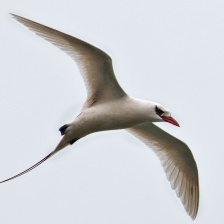
Species: WHITE TAILED TROPIC
Scientific name: PHAETHON LEPTURUS